Lamborghini Murciélago

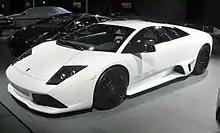
LP-640 Versace

The Murciélago LP 640 Versace is a special limited edition of the LP 640 that was unveiled at the 2006 Paris Motor Show. Available in either white or black, only 20 were produced as both coupés and roadsters but only 8 were available for sale. Although the standard V12 engine was used, stylists from the Versace fashion house, and Lamborghini's Ad Personam program, collaborated to design custom interiors finished in two-toned Versace leather complemented with a Gianni Versace logo plaque on the centre console. Each unit came with matching Versace luggage, along with driving shoes and gloves. A matching watch from Versace's Precious Items department was also made available to customers.